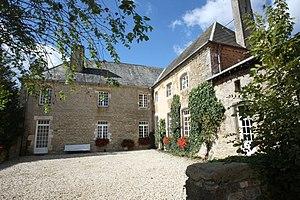
Maisoncelle-et-Villers est une commune française, située dans le département des Ardennes en région Grand Est.
La maison forte de la Raminoise est une maison forte située en pleine campagne, sur le territoire de la commune de Maisoncelle-et-Villers, en France.